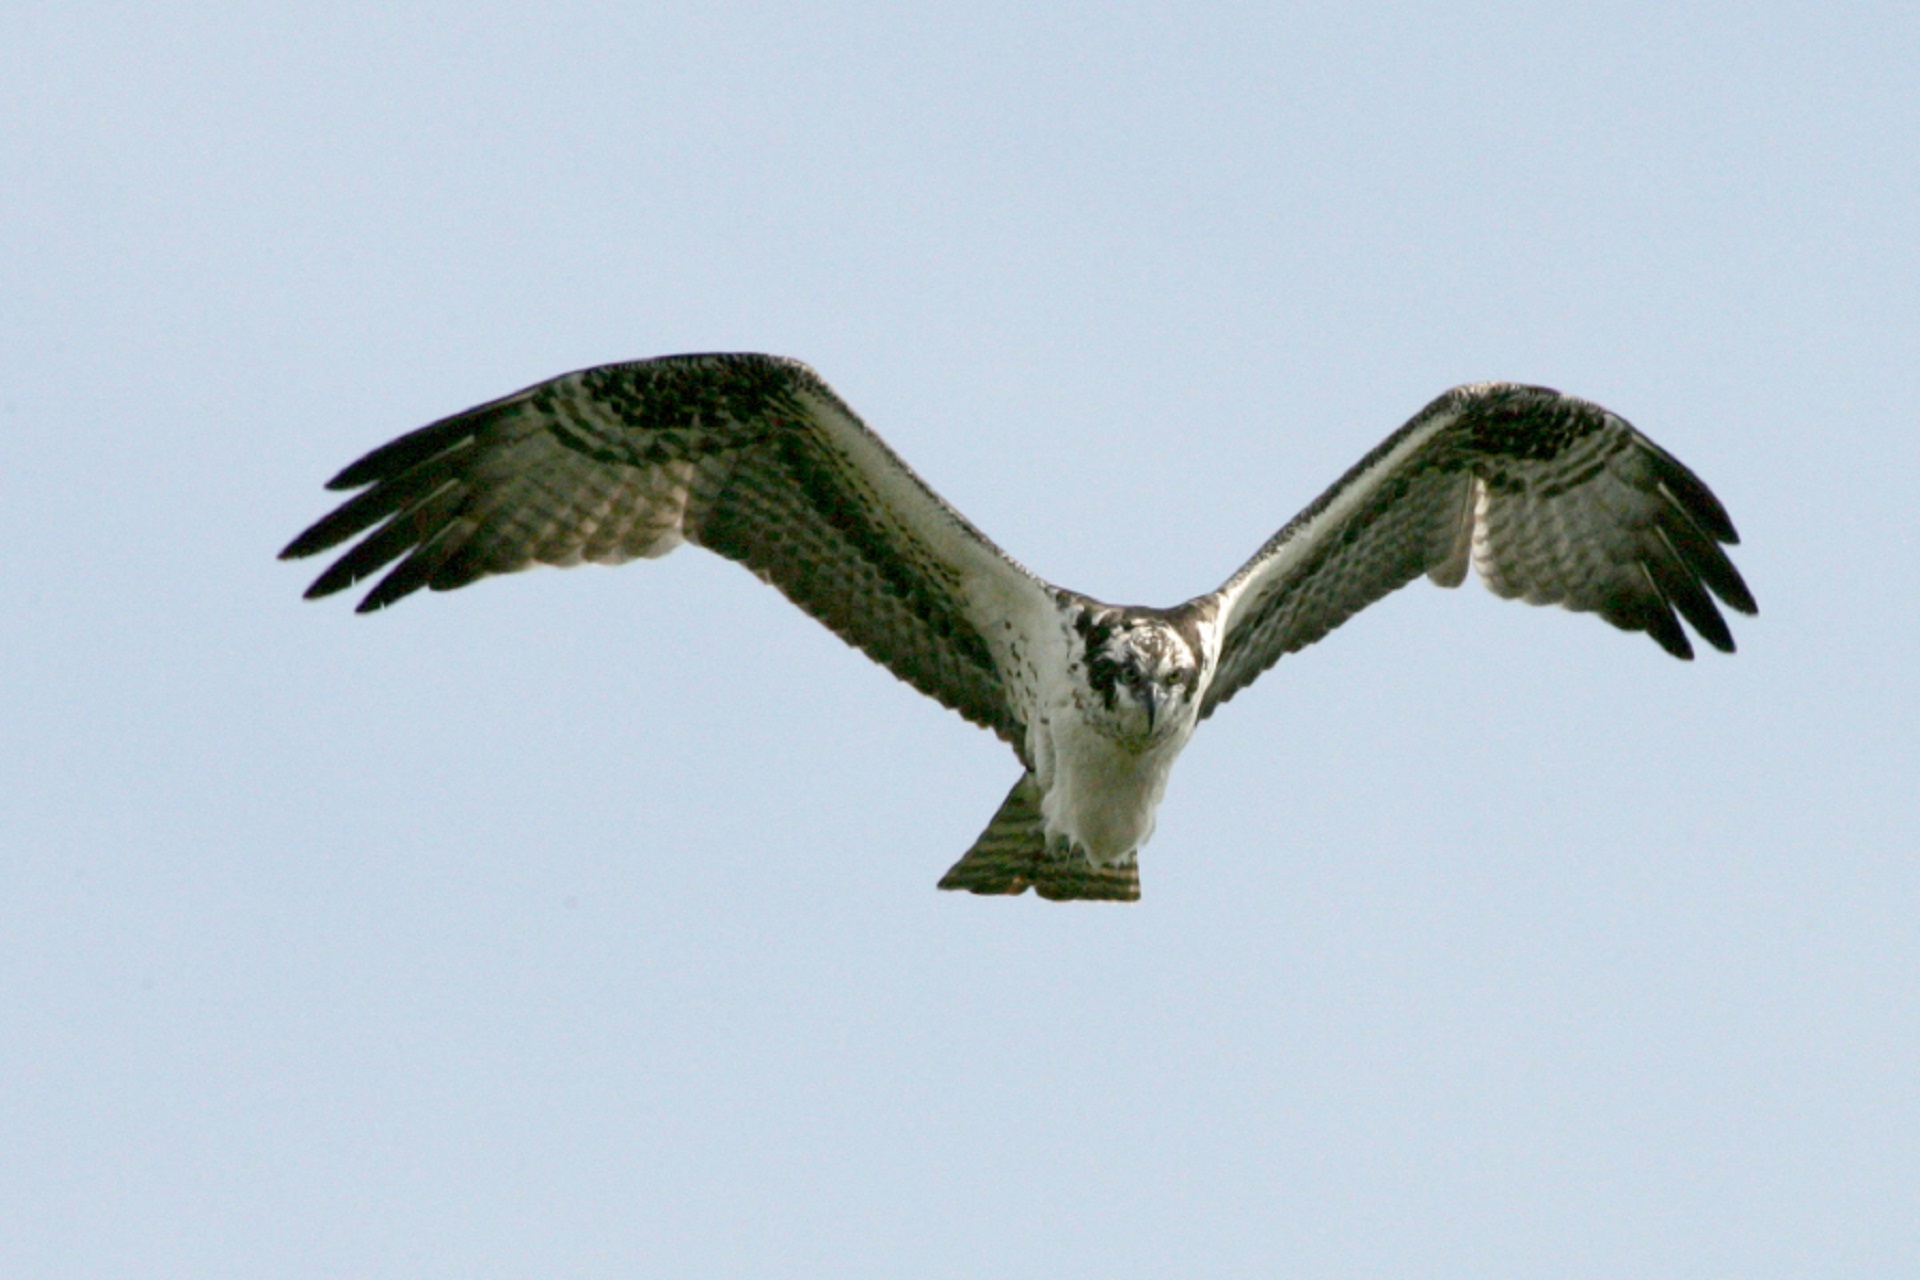
nature, bird, wing, sky, seabird, flying, wildlife, beak, flight, hawk, fauna, raptor, bird of prey, wings, vertebrate, osprey, talons, hunter, spread, accipitriformes